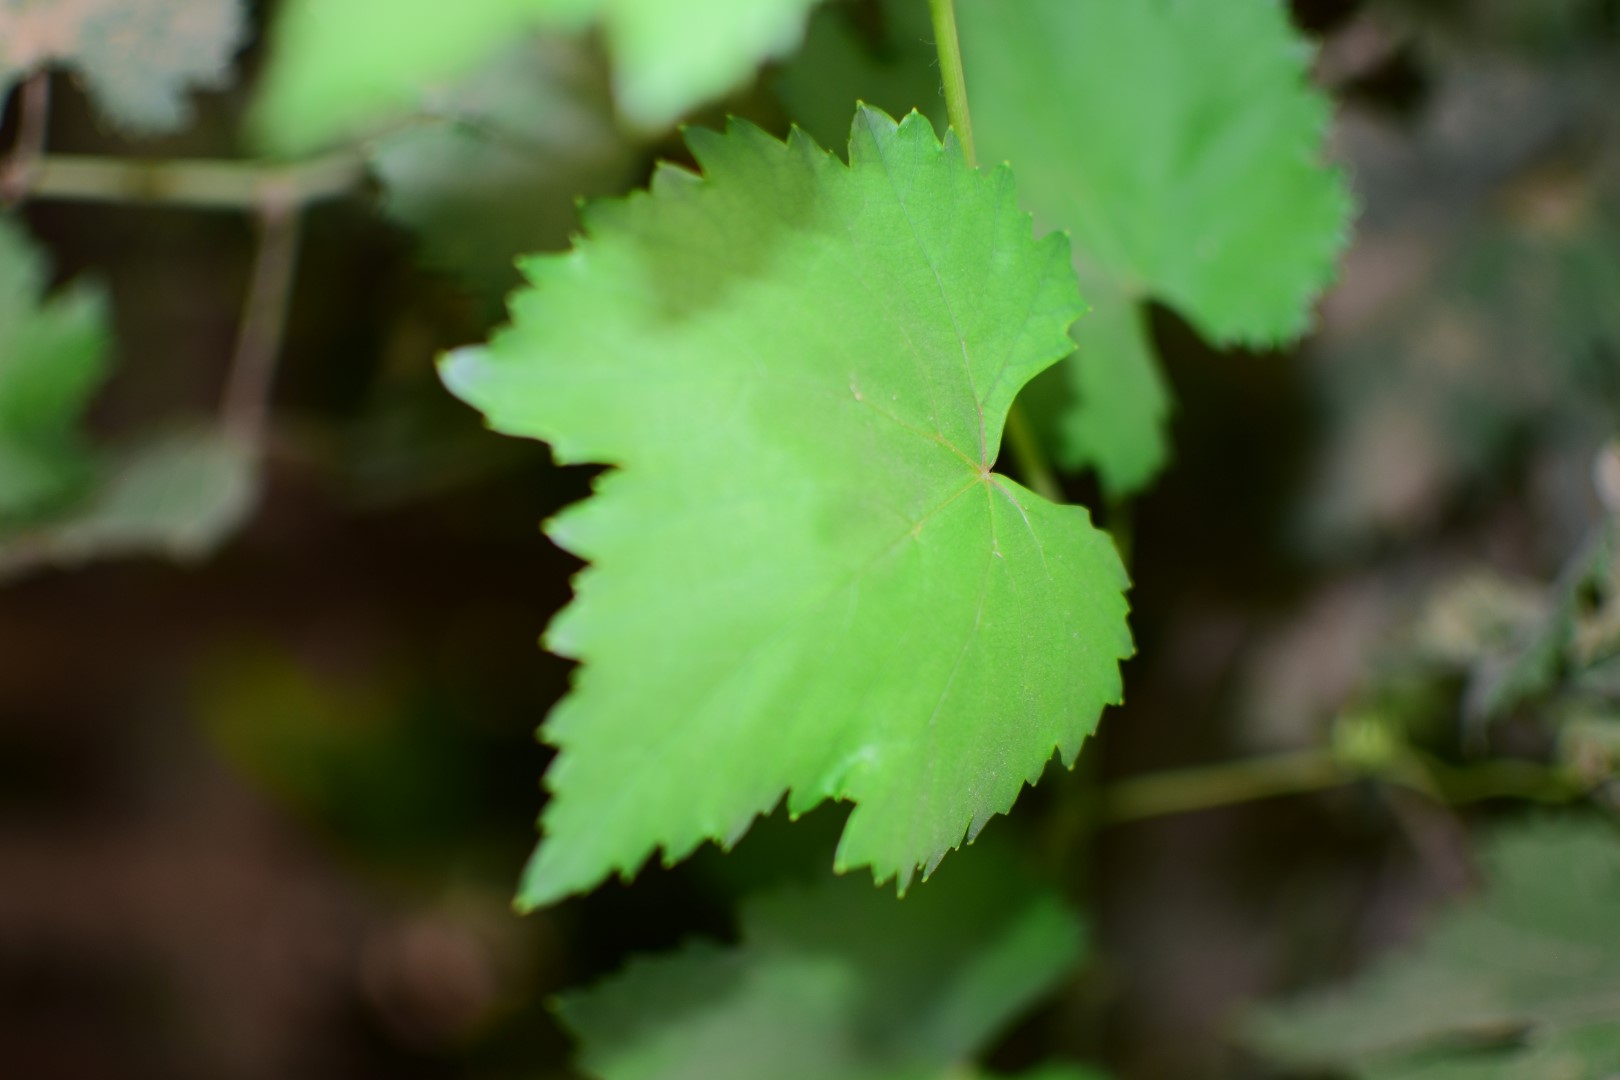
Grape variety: Kamali